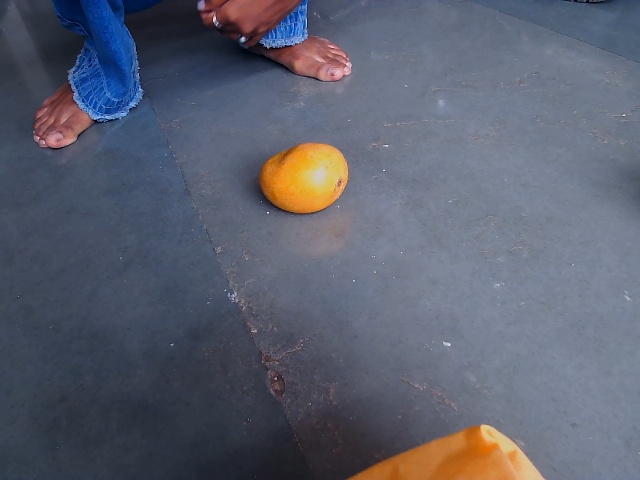
Label: Ripe_Mango